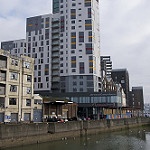
Scene: Outdoor